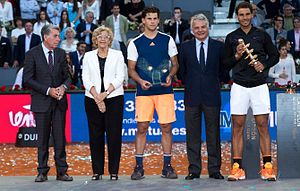
Madrid Open 2017 / Resultater / Herresingle
Præmieoverrækkelse efter herresinglefinalen med vinderen, Rafael Nadal, yderst til højre og finalisten, Dominic Thiem, i midten.
Mutua Madrid Open 2017 var en tennisturnering, der blev spillet udendørs på grusbaner i Caja Mágica i Madrid, Spanien i perioden 6. - 14. maj 2017. Det var den niende udgave af Madrid Open, og det var sæsonens fjerde turnering i kategorien ATP World Tour Masters 1000 på mændenes ATP World Tour 2017 og sæsonens tredje turnering i kategorien WTA Premier Mandatory på kvindernes WTA Tour 2017.